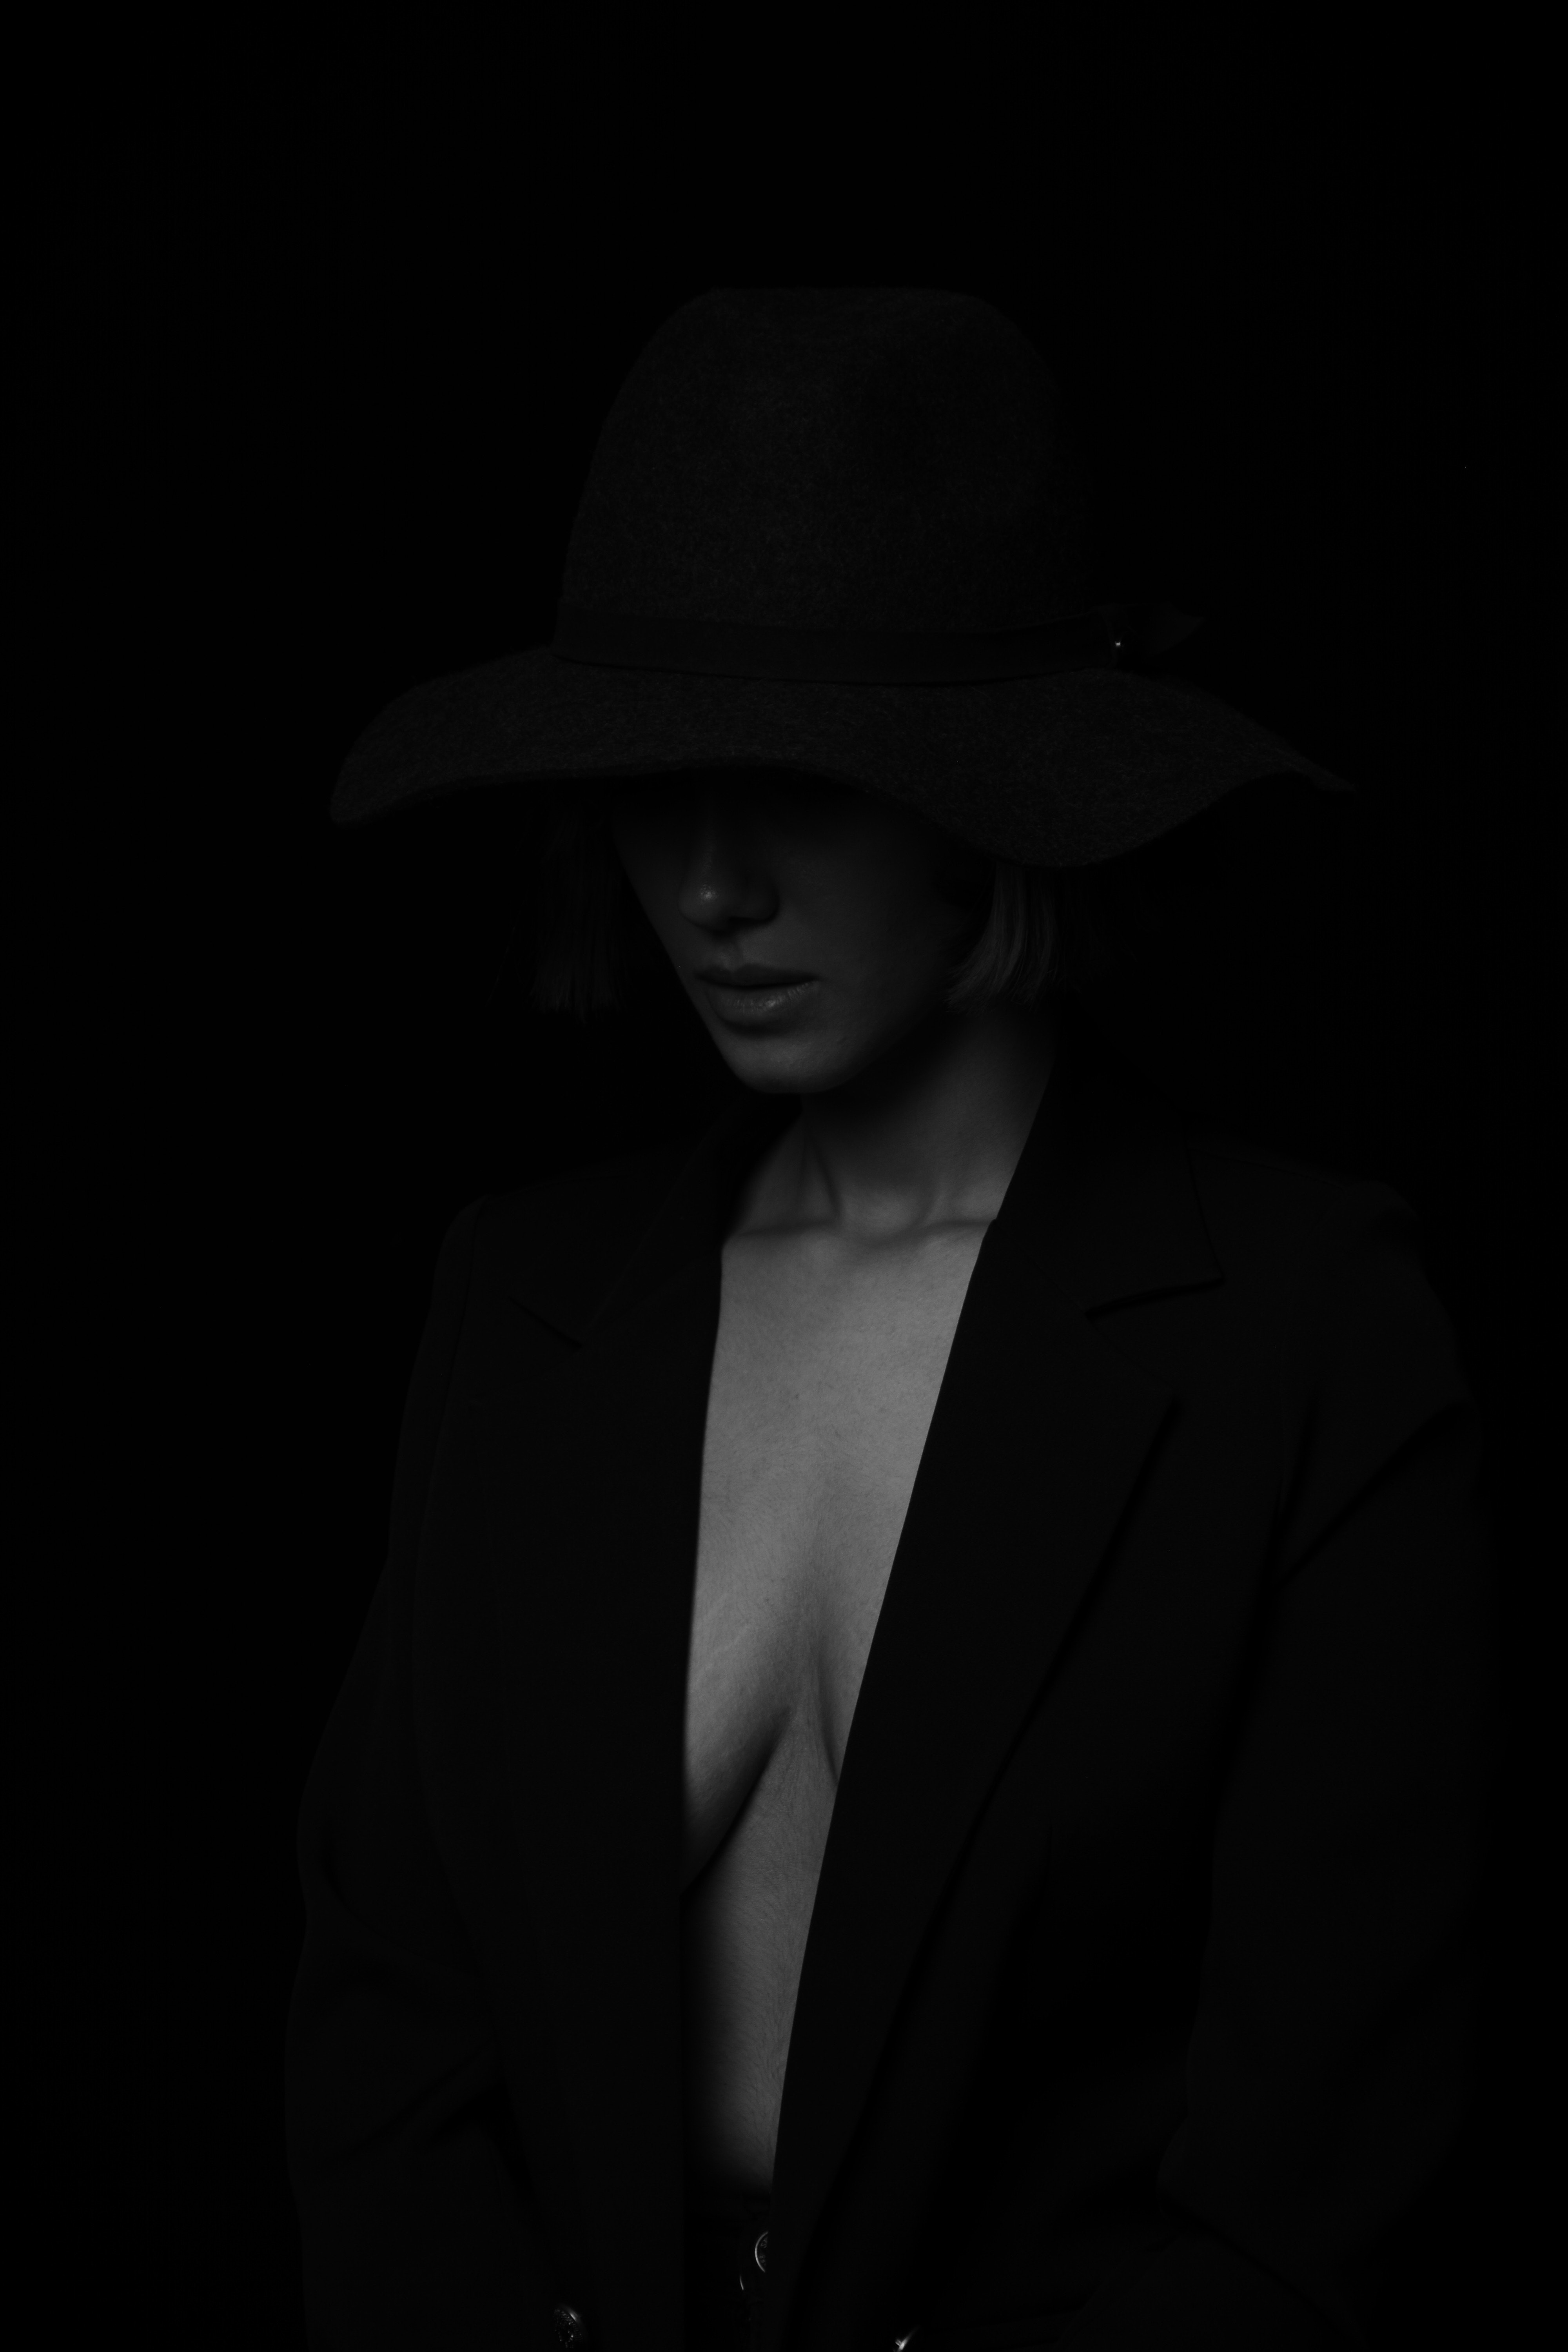
woman, hat, fedora, flash photography, sleeve, sun hat, blazer, entertainment, midnight, suit, event, monochrome, formal wear, monochrome photography, bowler hat, fashion design, darkness, fashion accessory, vintage clothing, fur, cowboy hat, performing arts, costume hat, eyewear, cap, night, portrait photography, movie, portrait, performance, photo shoot, retro style